Jean Chrétien

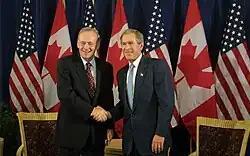
President George W. Bush and Jean Chrétien address the media before a 2002 bilateral meeting.

At a press conference in Ottawa on January 23, 1990, Chrétien declared that he would run for the Liberal Party leadership and proudly stated that the day would be remembered as the beginning of the "Chrétien era" in Canada. Chrétien's principal opponent in the contest, Paul Martin, was generally seen as the ideological heir to Turner, while Chrétien was seen to be the ideological heir to Trudeau. The fact that most of the Liberals who had supported Turner in the 1980s supported Martin in 1990 confirmed Chrétien's disdain for Martin, whom he saw as a Bay Street "big shot" like Turner.